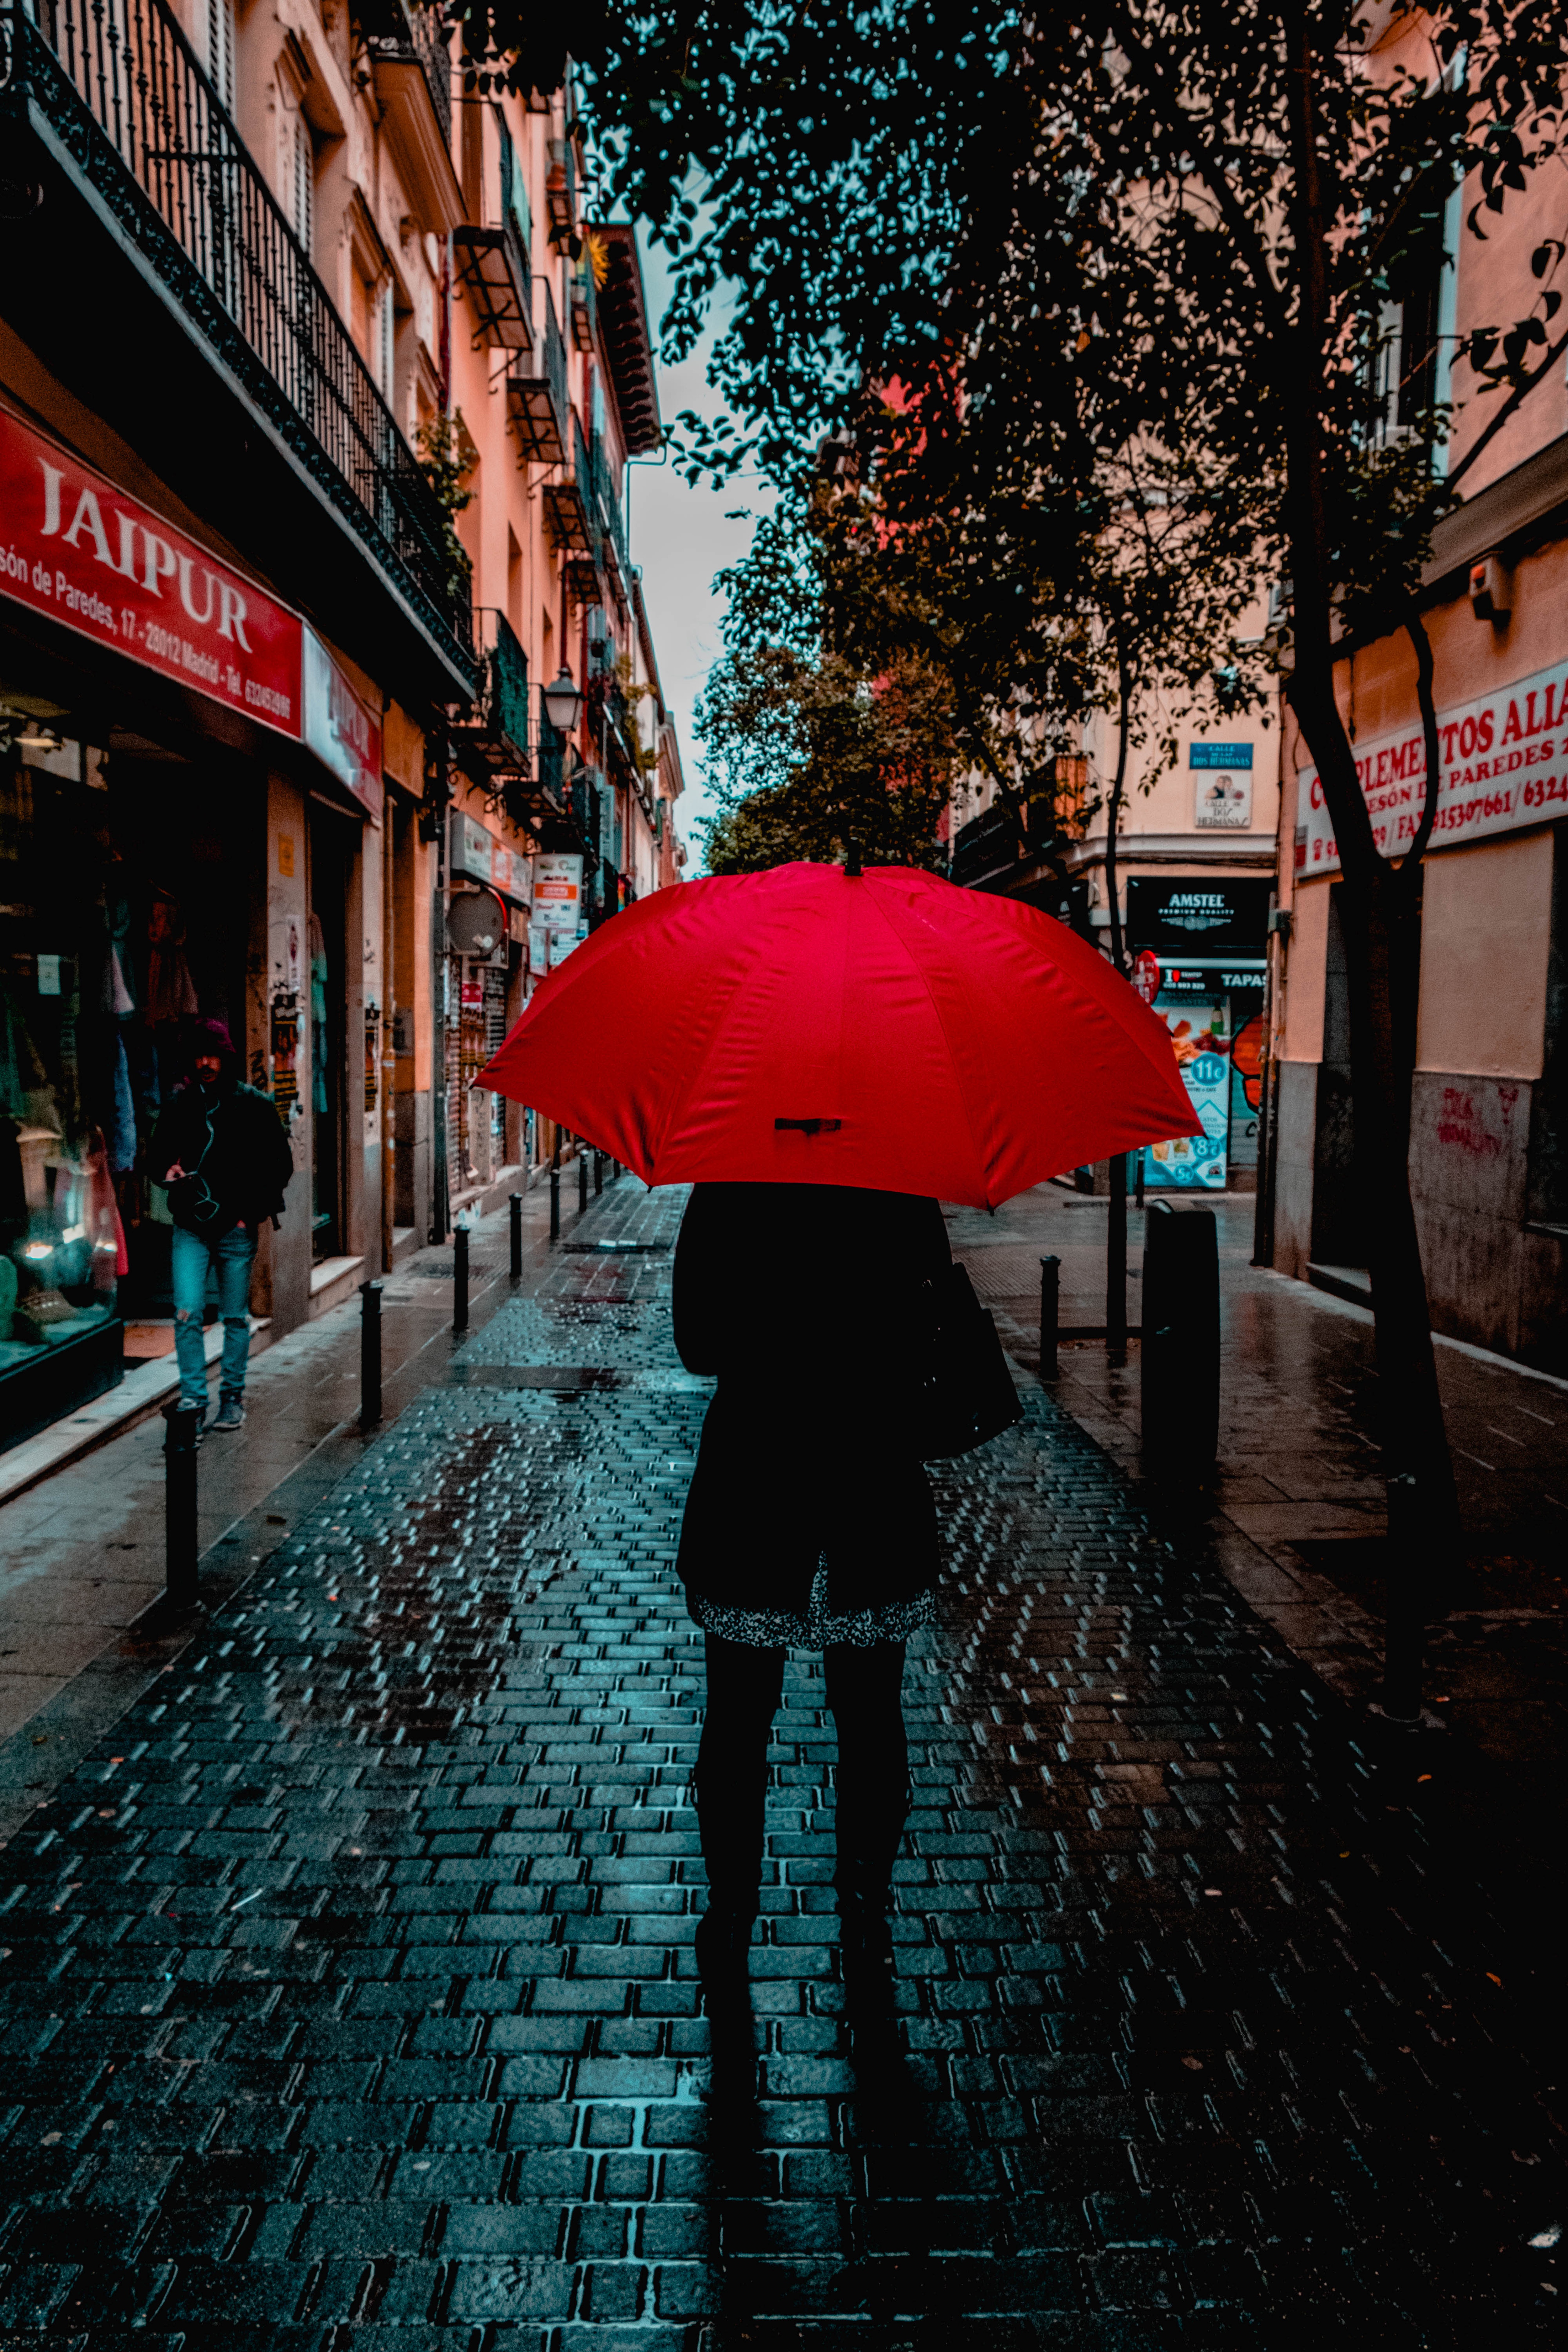
umbrella, red, rain, street, urban area, snapshot, tree, standing, Tints and shades, pedestrian, infrastructure, cobblestone, night, Colorfulness, road, fashion accessory, architecture, road surface, city, lane, photography, reflection, precipitation, building, flooring, downtown, shadow, metropolis, evening